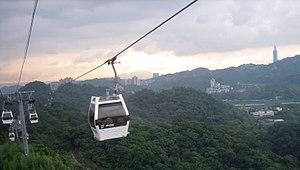
Les attractions touristiques populaires de Taïwan sont les suivantes :